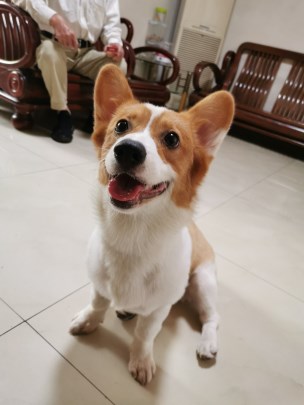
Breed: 2909-n000116-Cardigan